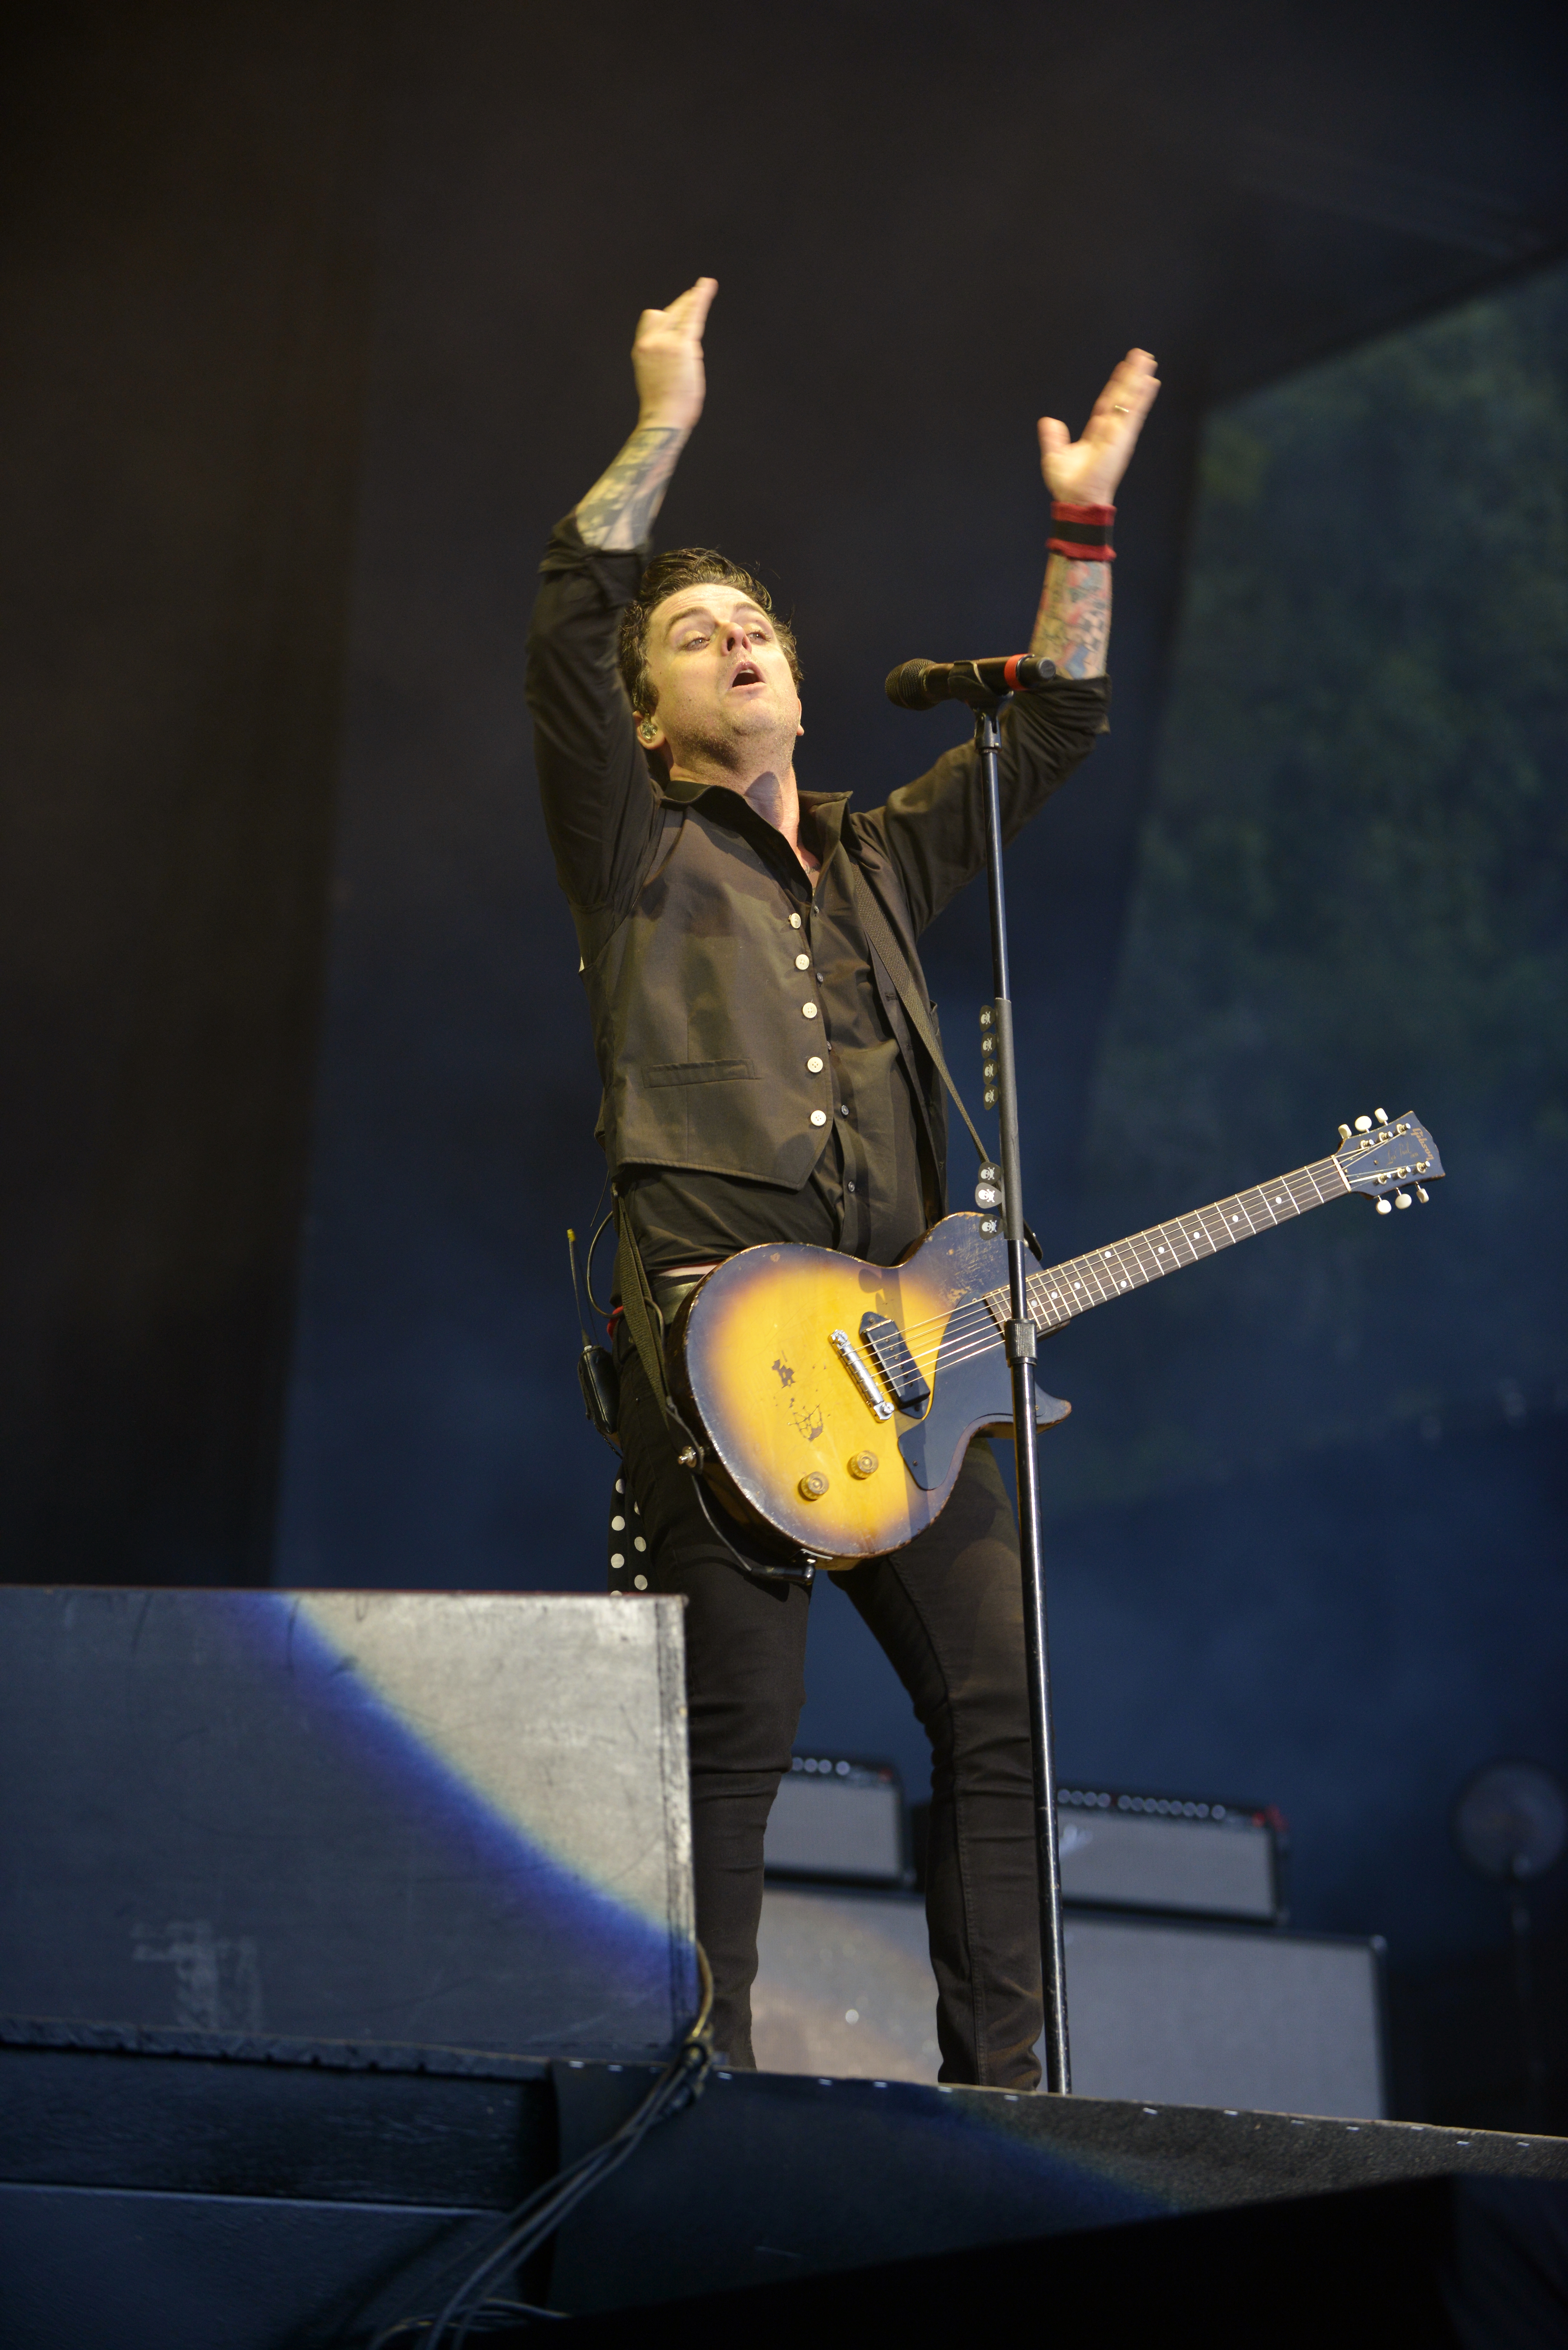
rock, rockroll, shows, guitarist, performance, musician, music, music artist, concert, stage, performing arts, plucked string instruments, guitar, entertainment, string instrument, bassist, singing, event, musical instrument, bass guitar, public event, performance art, pop music, singer, electric guitar, string instrument accessory, rock concert